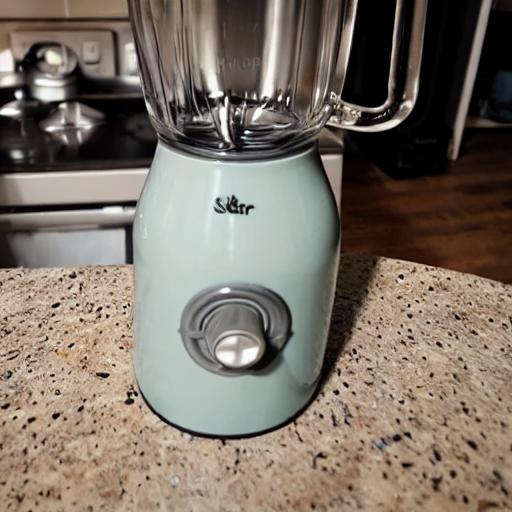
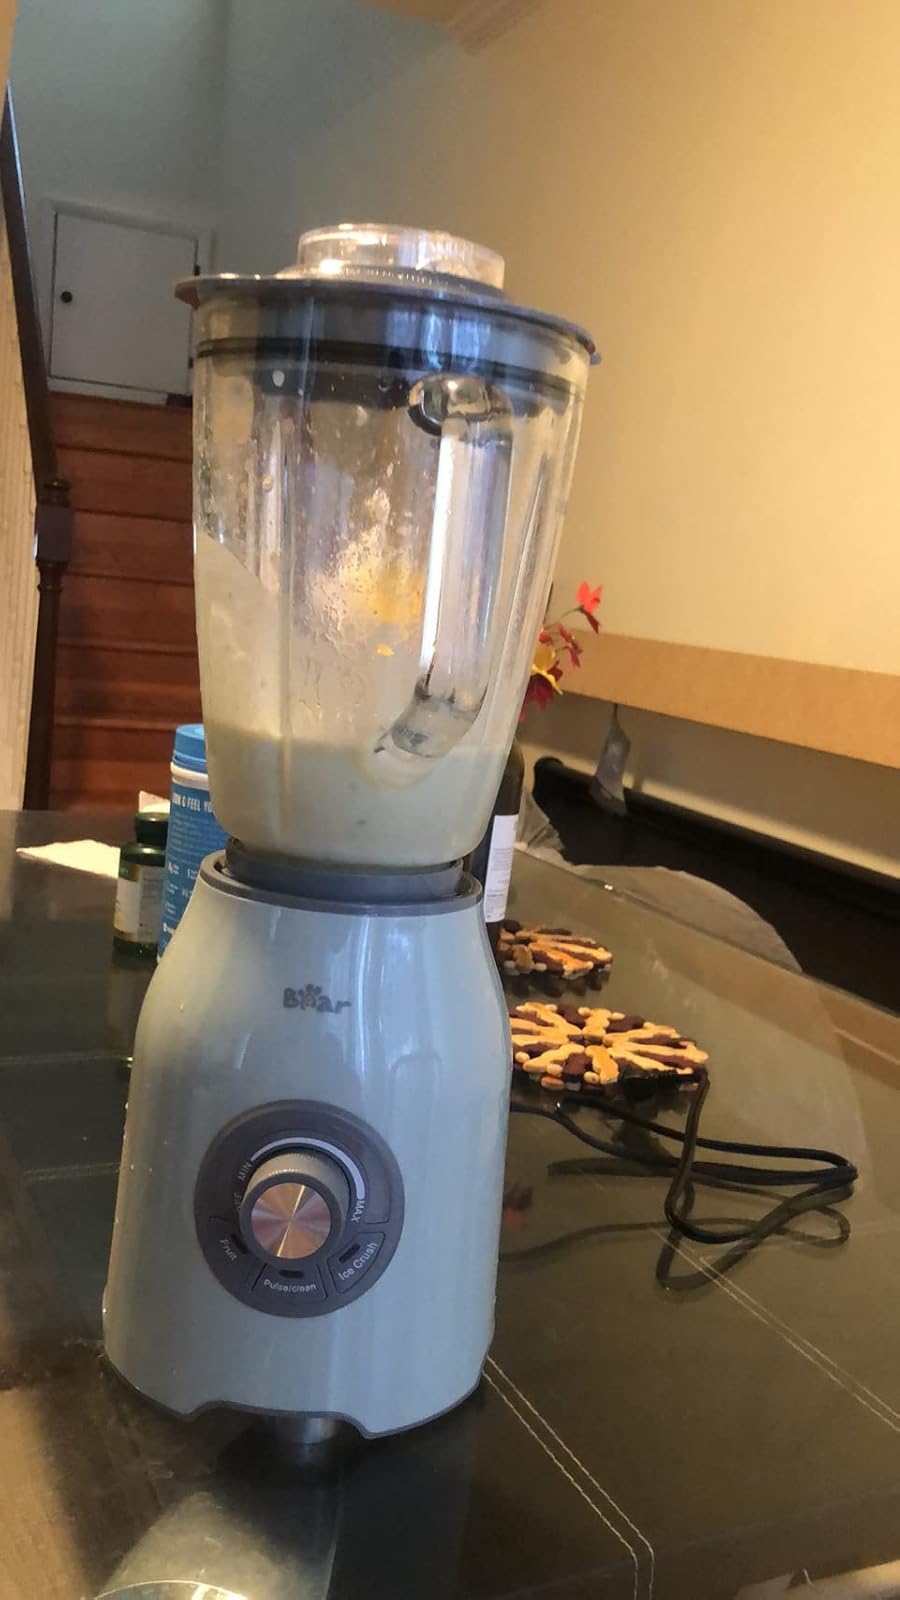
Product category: items_blender
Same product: no